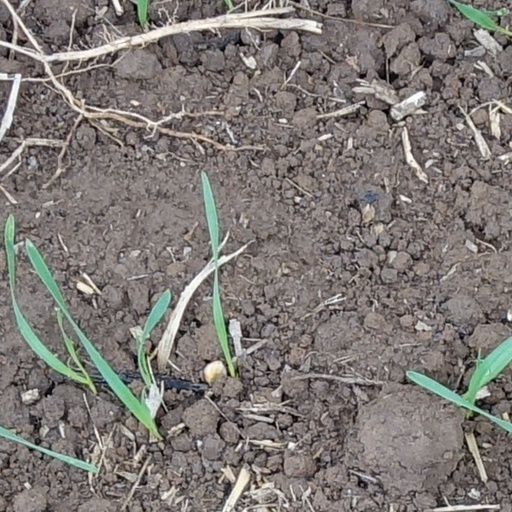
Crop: wheat